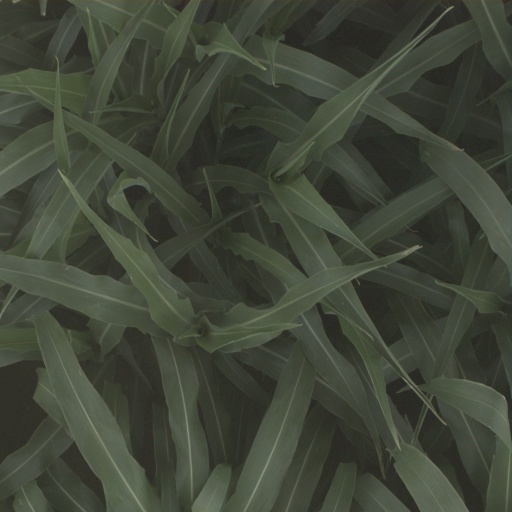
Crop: sorghum